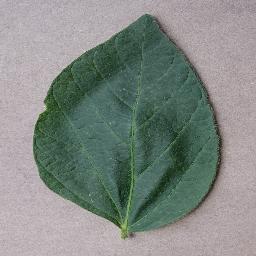
Label: Soybean___healthy